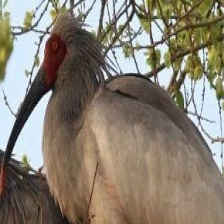
Species: ASIAN CRESTED IBIS
Scientific name: NIPPONIA NIPPON